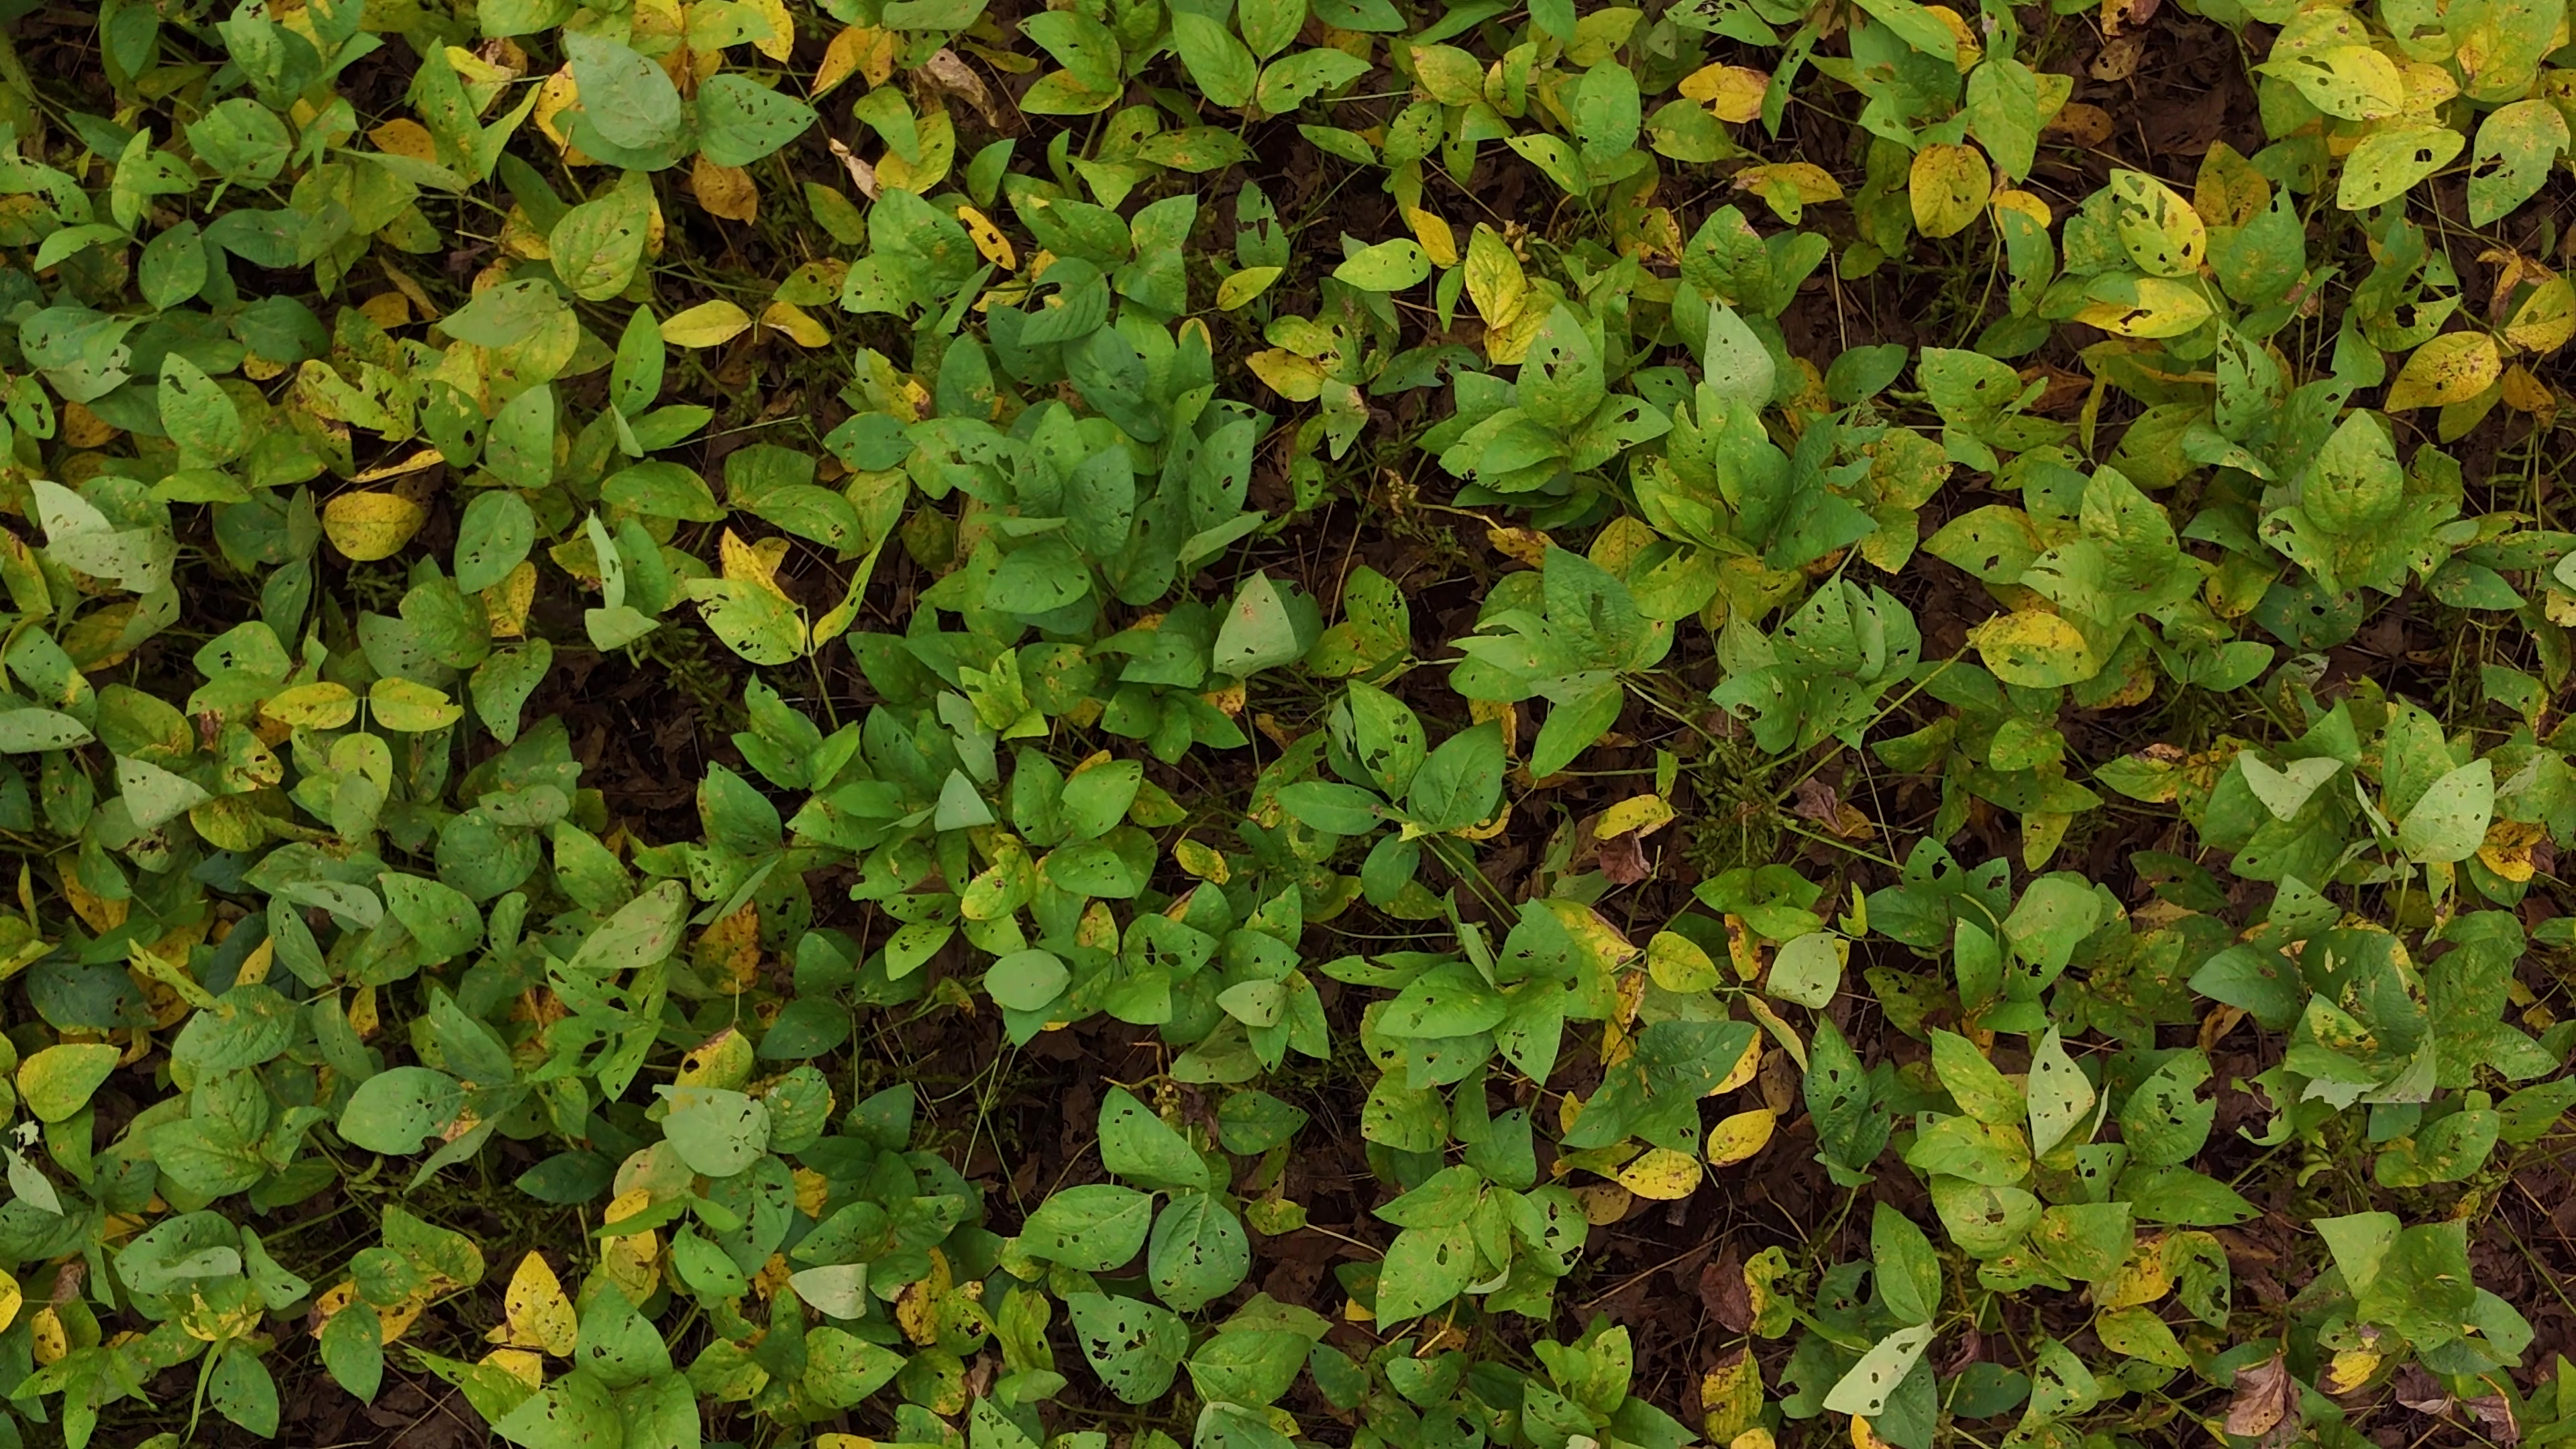
Label: Rust